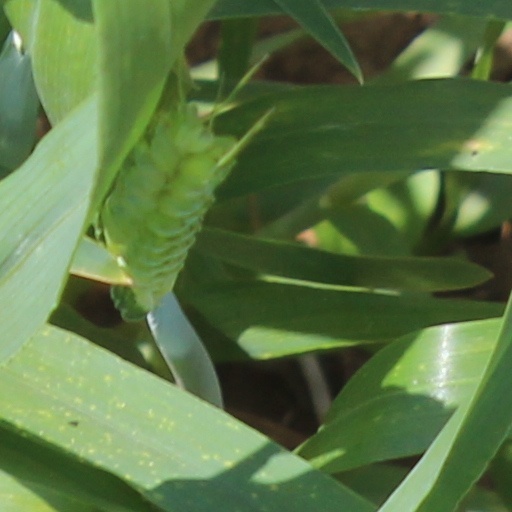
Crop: wheat